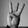
ASL letter: W